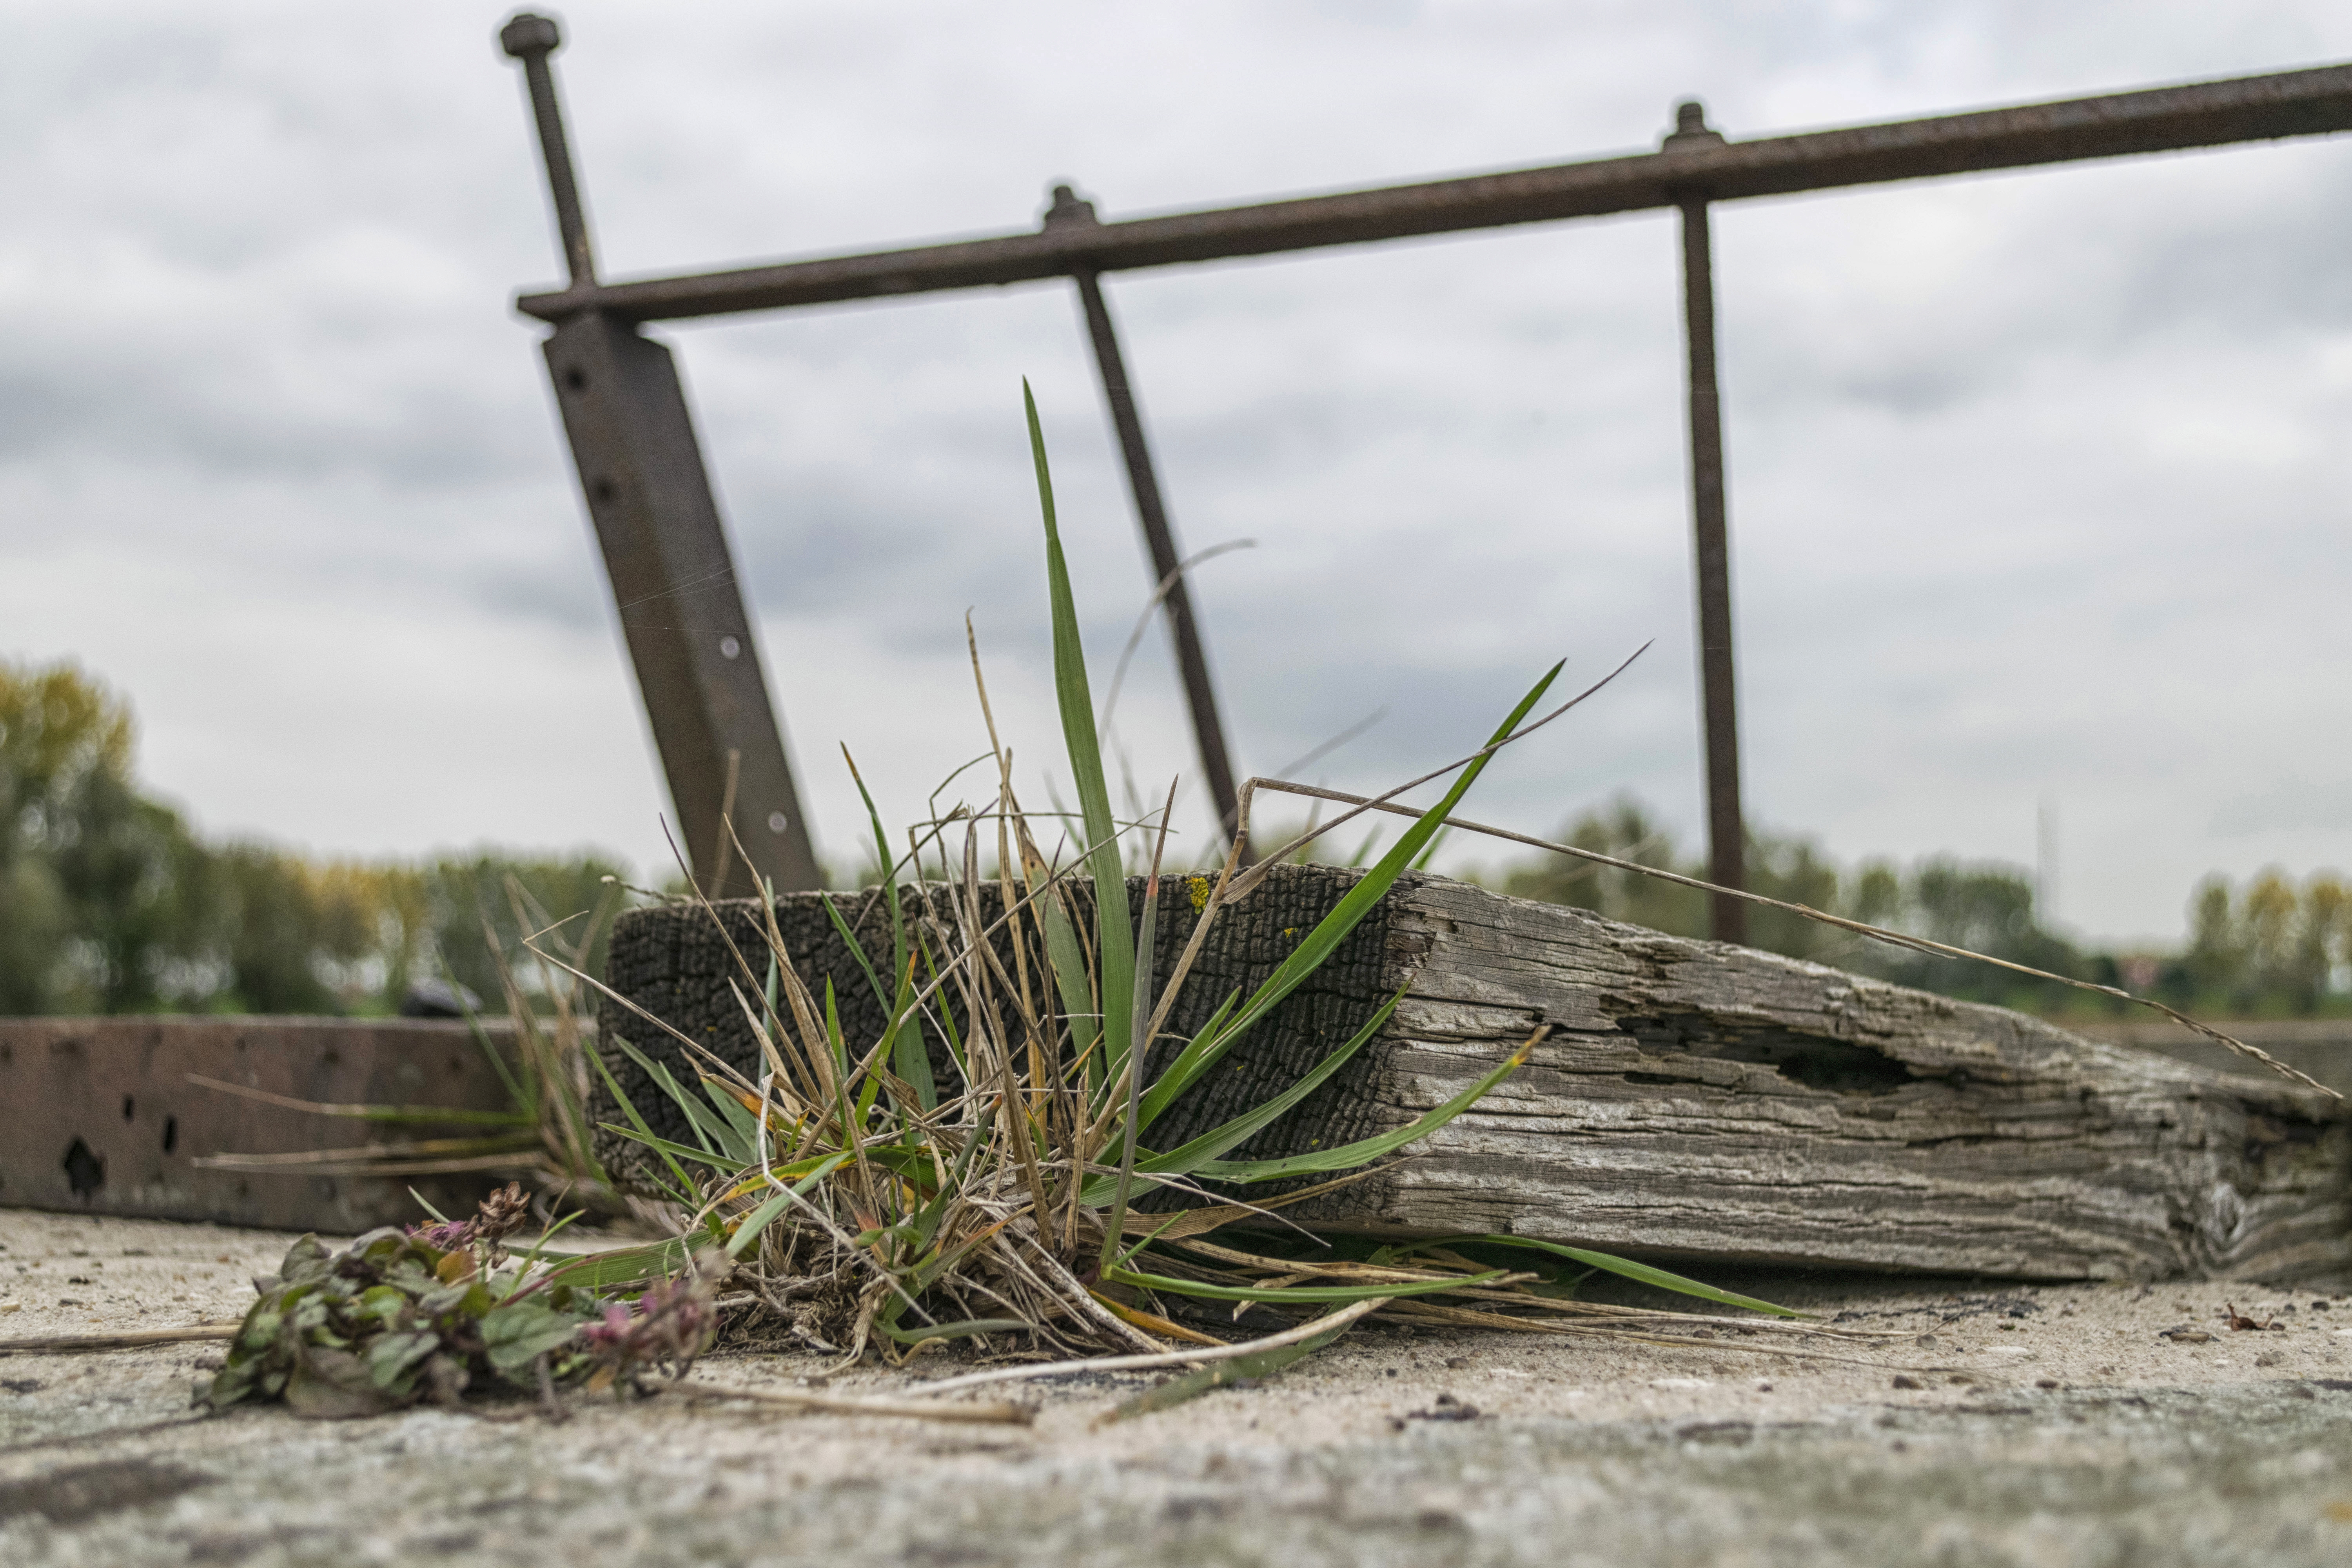
tree, nature, grass, outdoor, plant, wood, photography, plank, flower, wind, nikon, nederland, netherlands, zuidholland, outdoorphotography, composition, gras, paulvandevelde, pdvandevelde, padagudaloma, natuurfotografie, dordrecht, biesbosch, nederlandinfotos, sluis, hollandse, rural area, hout, sluice, compositie, grass family, arecales